Sun City Texas

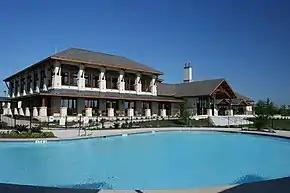
The Cowan Creek Activity Center is the one of four activity centers.

There are three golf courses, a large central activity center (with a ballroom, meeting rooms, a library and business center), hobby facilities (including woodworking, computer lab, ceramics studio, dancing, and others), numerous pools, lakes for fishing, and many other recreational facilities. Four "satellite" activity centers are located across the development, each with indoor and outdoor pools, aerobic and dance studios and many other facilities. There are clubs for almost any interest such as an active nature club that takes advantage of the 14 miles of nature walks and special ecological features of the site.